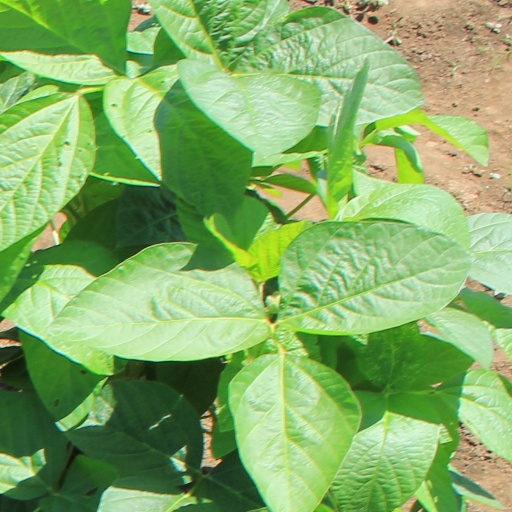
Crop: soybean